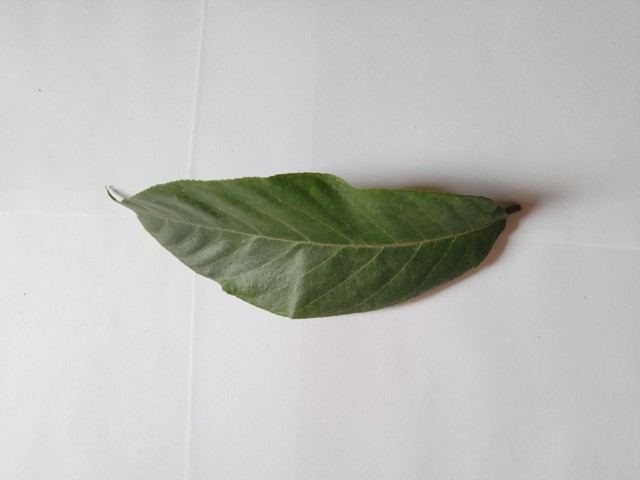
Plant: chapalish